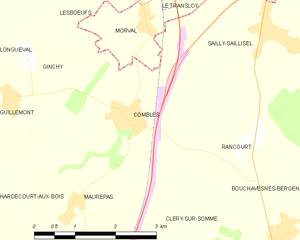
Carte des communes françaises Combles